Georgina Pontaza

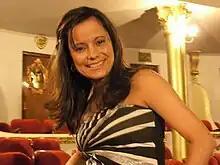

Georgina Pontaza (born 1974) is a Guatemalan actress, singer, choreographer, theater director and producer. She has done work on television and radio in addition to live theater and serves as the artistic director of both the Teatro Abril and Teatro Fantasía IRTRA in Guatemala City.